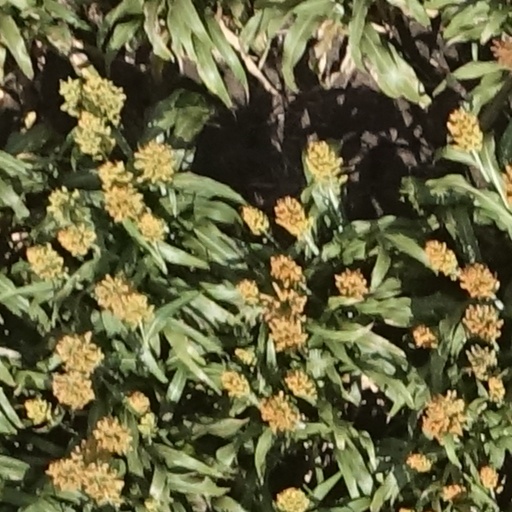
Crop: sorghum